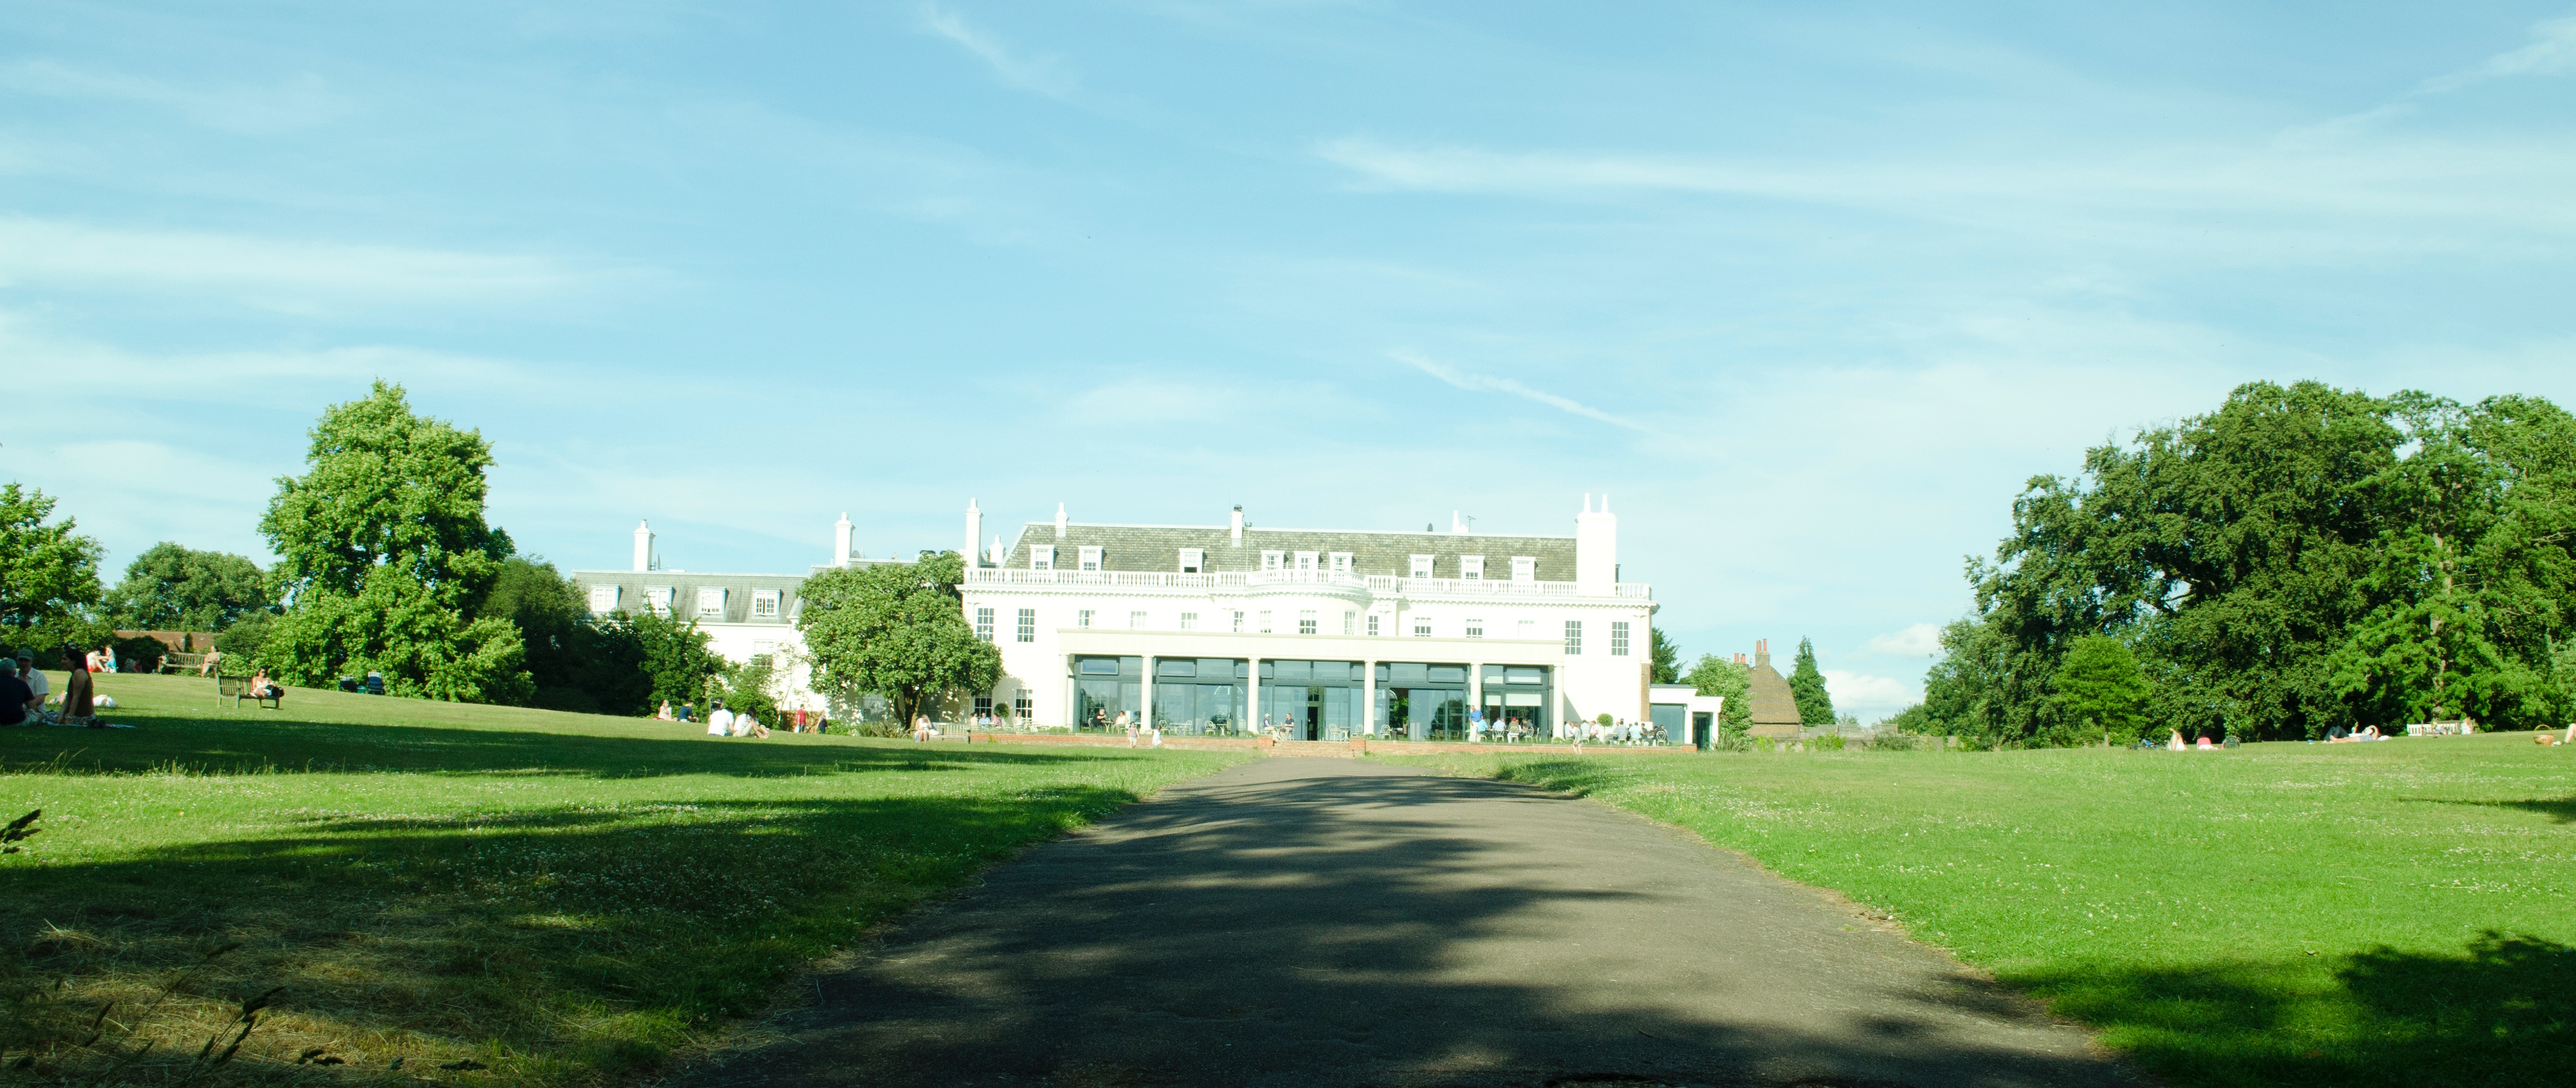
grass, structure, farm, lawn, mansion, panorama, property, stadium, estate, real estate, residential area, sport venue